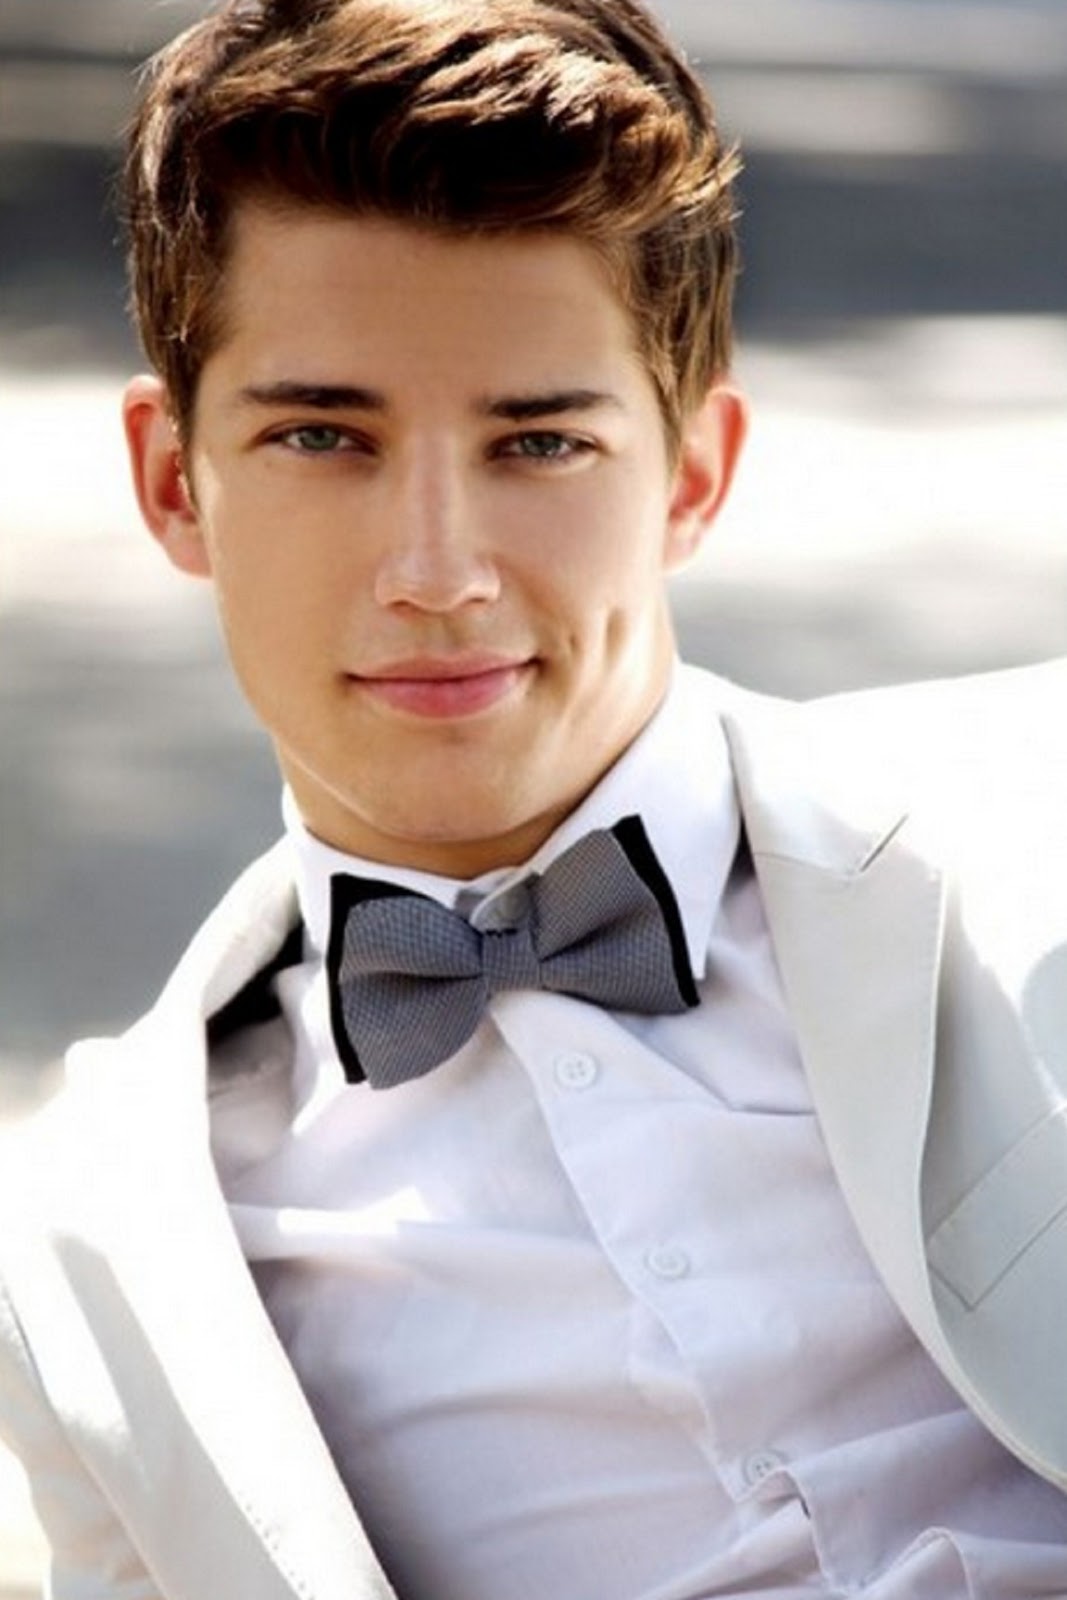
Gender: men